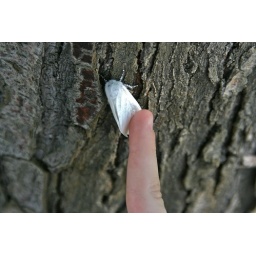
A white moth on a tree outside the Ogden temple, taken by Rachel.